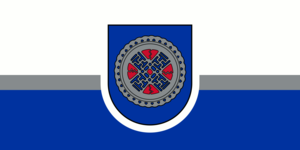
Bauska est un novads de Lettonie, situé dans la région de Vidzeme. En 2009, sa population est de 3 567 habitants.